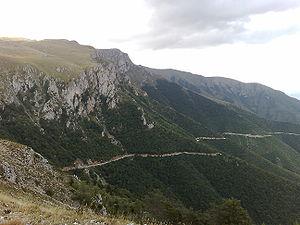
Les Alpes dinariques ou Dinarides sont un massif montagneux des Balkans occidentaux qui doivent leur nom au mont Dinara. Elles s'élèvent entre la plaine de Pannonie au nord-est et la mer Adriatique au sud-ouest, en plusieurs chaînes montagneuses orientées principalement selon un axe nord-ouest/sud-est, de la Slovénie au nord de l'Albanie où culmine leur plus haut sommet, à 2 692 mètres d'altitude : le Maja Jezercë. Elles couvrent au total six pays reconnus internationalement, auxquels peut s'ajouter le Kosovo. La plus grande ville est Sarajevo, capitale de la Bosnie-Herzégovine. Trois climats distincts influencent le massif : méditerranéen à l'ouest, montagnard au centre, où le relief est le plus élevé, et continental à l'est.
Cet article recense les monuments nationaux situés sur le territoire de la municipalité de Travnik en Bosnie-Herzégovine et dans la Fédération de Bosnie-et-Herzégovine. La liste établie par la Commission pour la protection des monuments nationaux compte 15 monuments nationaux inscrits sur la liste principale et 10 monuments inscrits sur une liste provisoire.
Travnik est une ville et une municipalité de Bosnie-Herzégovine située dans le canton de Bosnie centrale et dans la Fédération de Bosnie-et-Herzégovine. Selon les premiers résultats du recensement bosnien de 2013, la ville intra muros compte 16 534 habitants et la municipalité 57 543.
Le mont Vlašić est une montagne située dans le centre de la Bosnie-Herzégovine, à proximité de la ville de Travnik. Son pic, nommé Paljenik, culmine à 1 933 mètres.